Districts of Ivory Coast

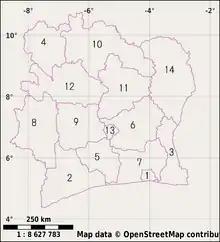
Districts of Ivory Coast

The following is the list of districts, district capitals and each district's regions